William Noel (1695–1762)

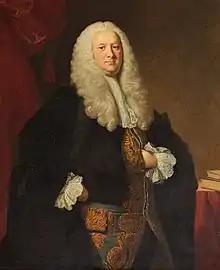
William Noel

William Noel (19 March 1695 – 8 December 1762) was an English barrister, judge and politician who sat in the House of Commons for 35 years from 1722 to 1757.